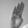
ASL letter: B